Google Books Ngram Viewer

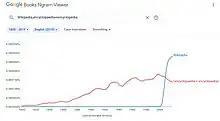
Example of an Ngram query

The Google Books Ngram Viewer is an online search engine that charts the frequencies of any set of search strings using a yearly count of "n"-grams found in printed sources published between 1500 and 2022 in Google's text corpora in English, Chinese (simplified), French, German, Hebrew, Italian, Russian, or Spanish.